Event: Nepal Earthquake
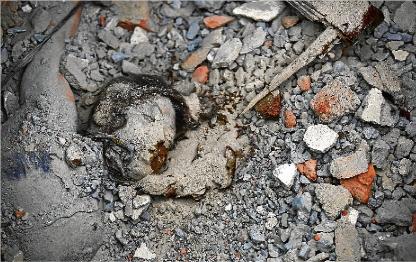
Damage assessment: damage